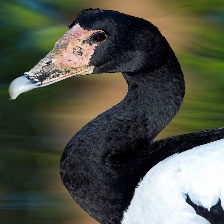
Species: MAGPIE GOOSE
Scientific name: ANSERANAS SEMIPALMATA
ImageNet parent category: goose